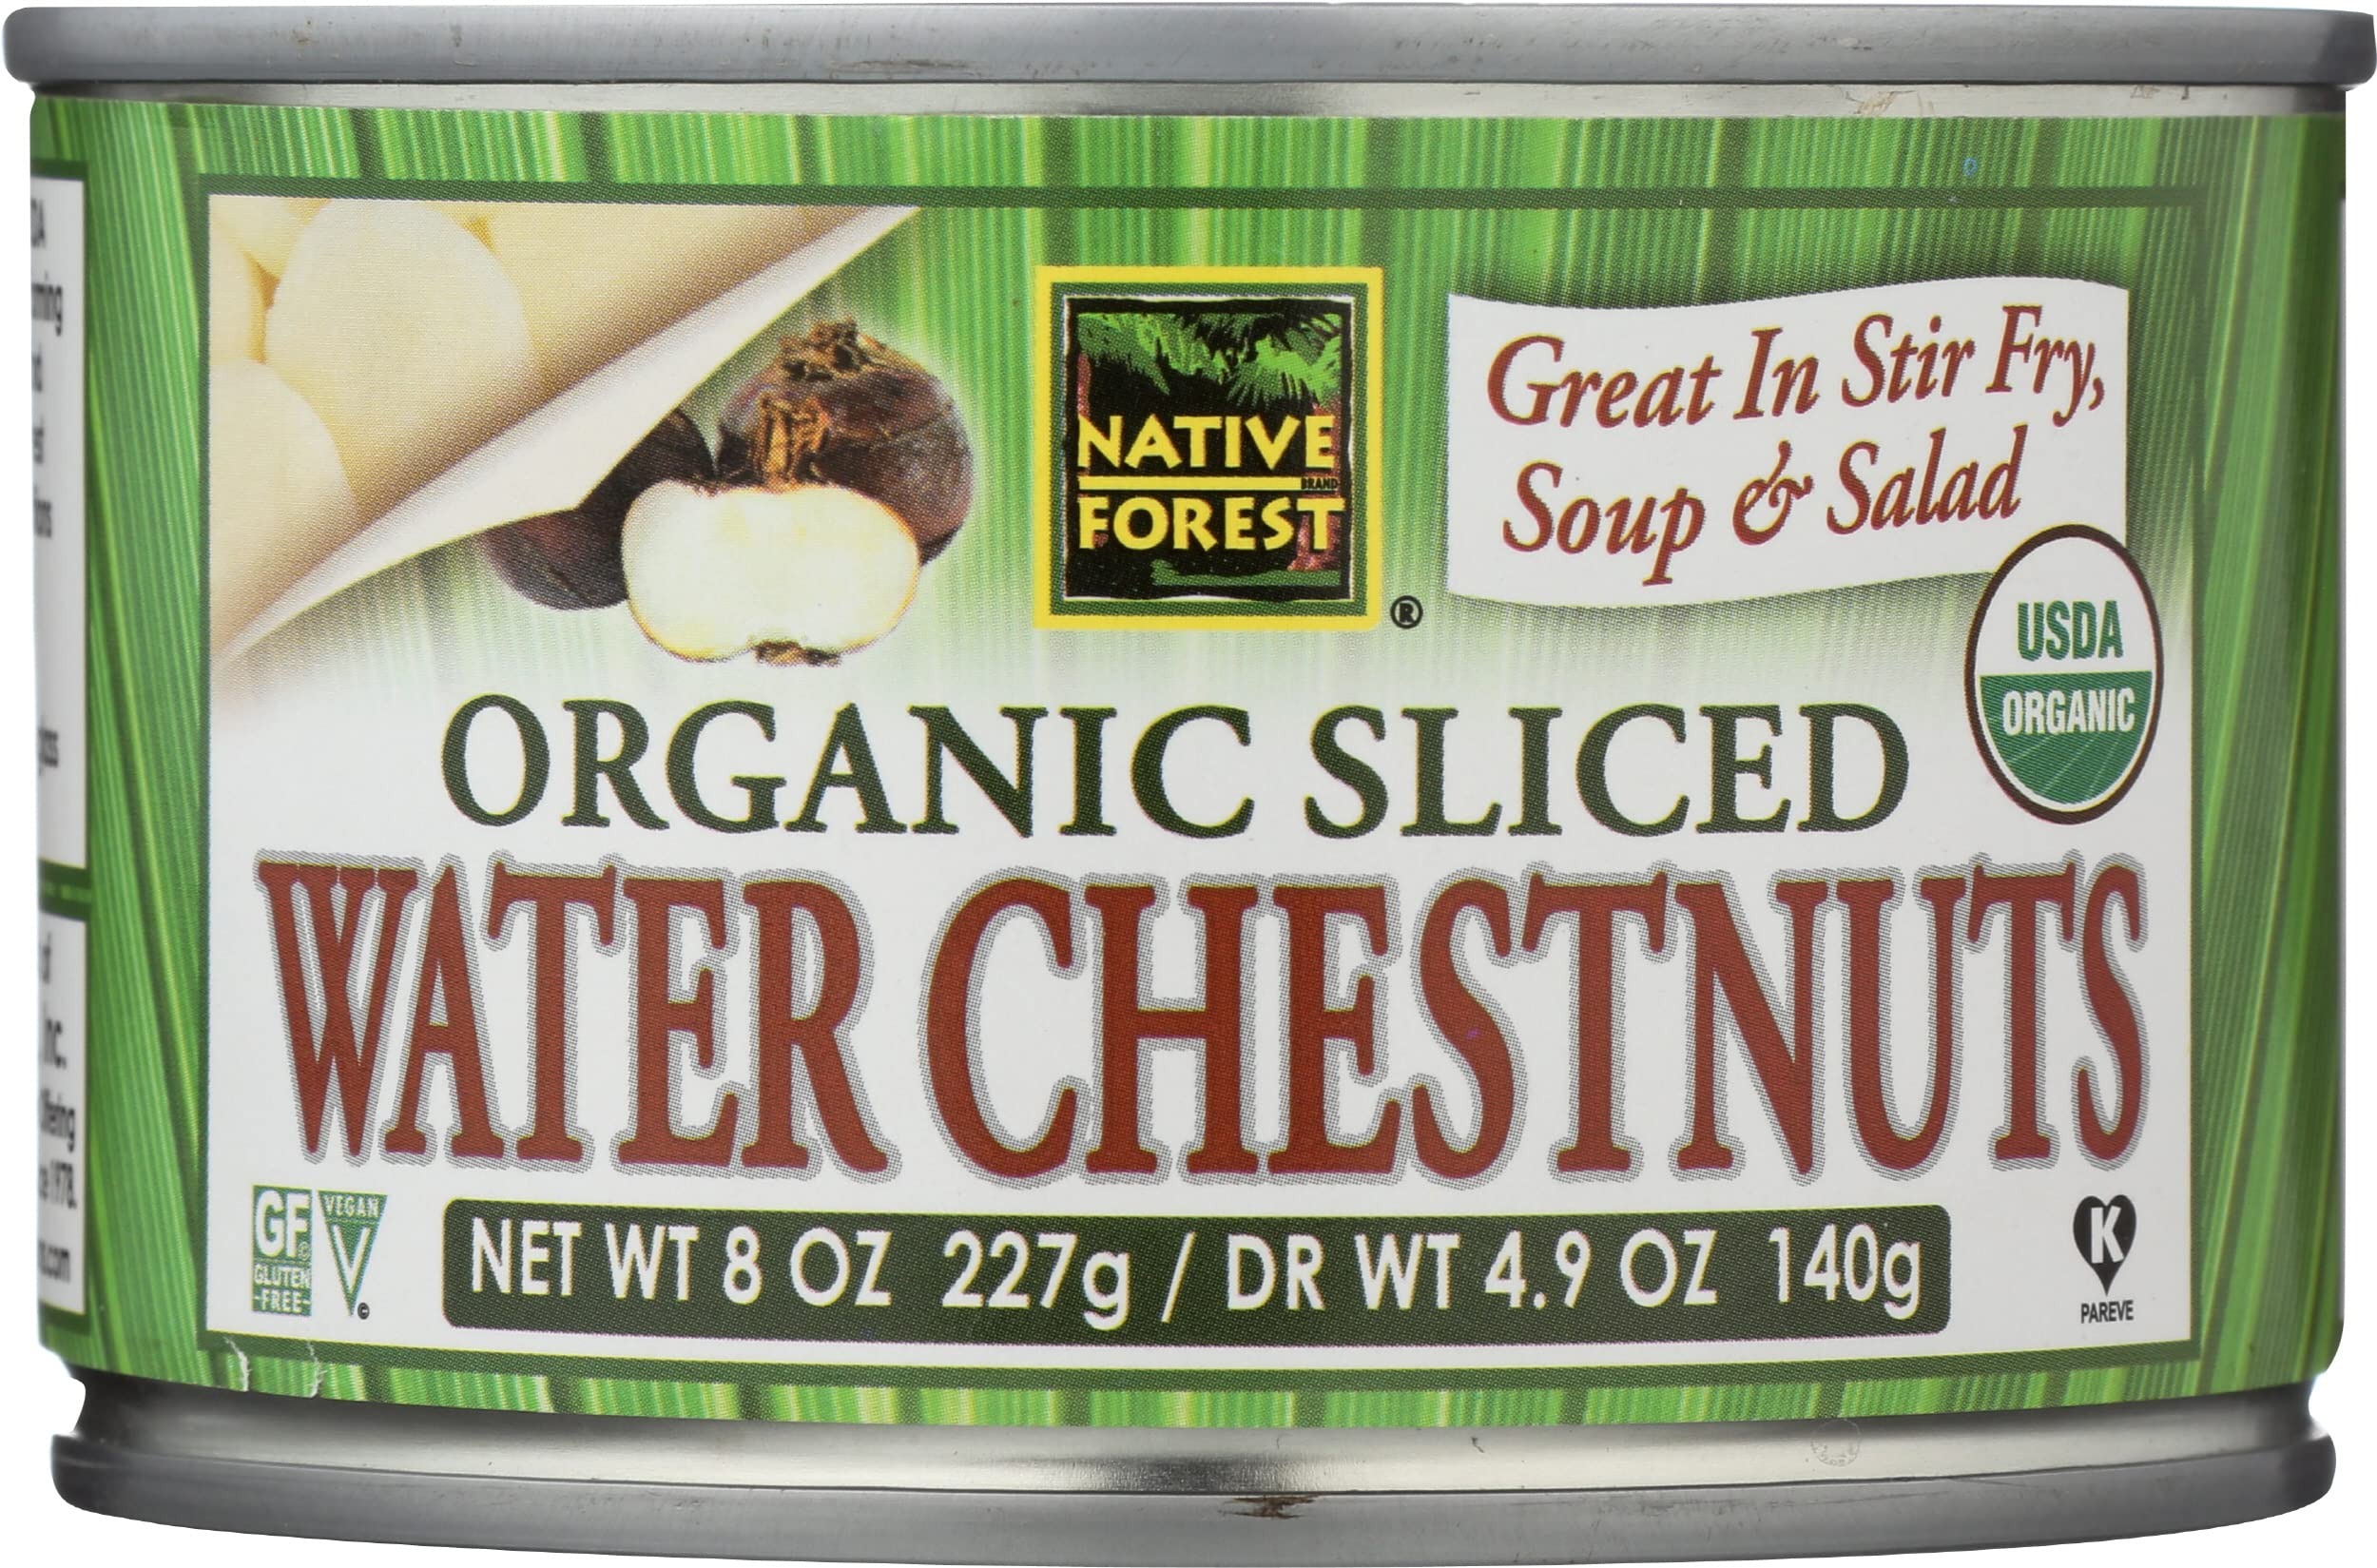
Item Name: Native Forest Organic Sliced Water Chestnut, USDA Certified Organic, Soy Free, Gluten Free & Non-GMO, 8 Oz (Pack of 6)
Bullet Point: Native Forest Organic Sliced Water Chestnut, USDA Certified Organic, Soy Free, Gluten Free & Non-GMO, 8 Oz (Pack of 6)
Value: 48.0
Unit: Ounce

Price: 18.55